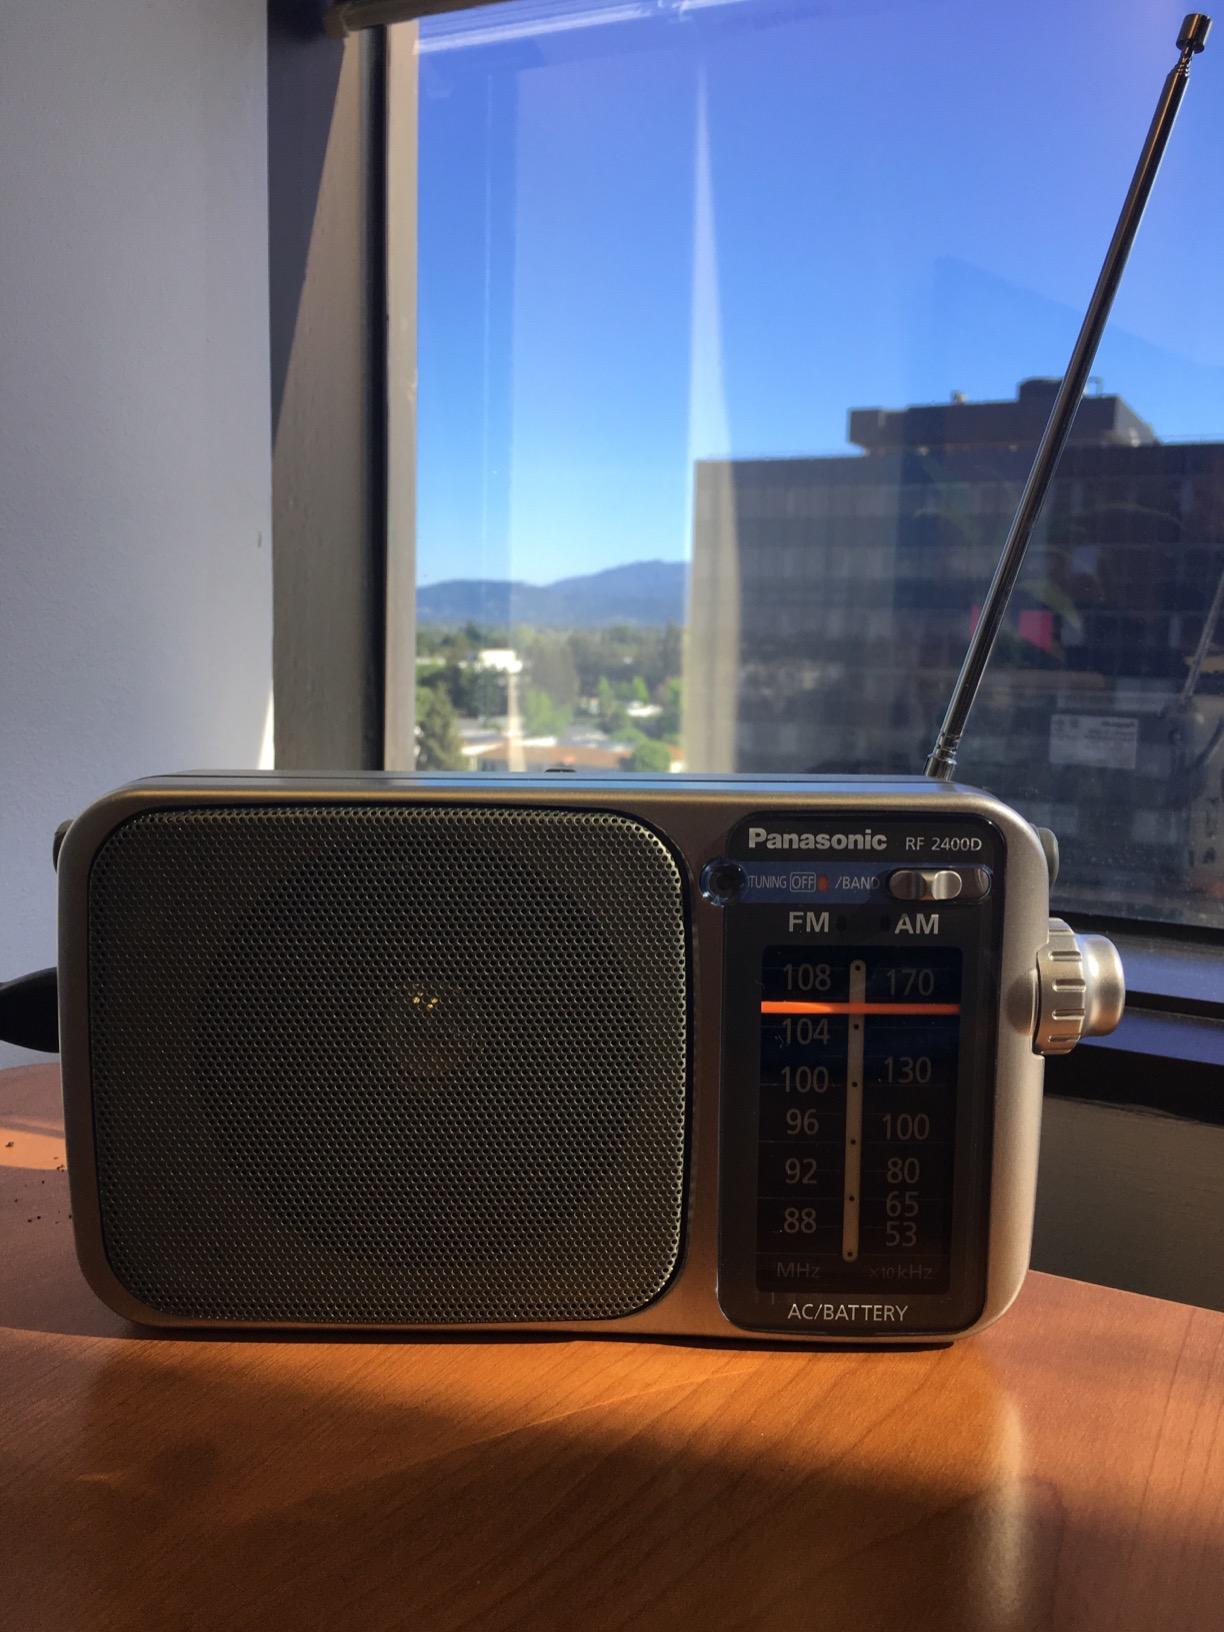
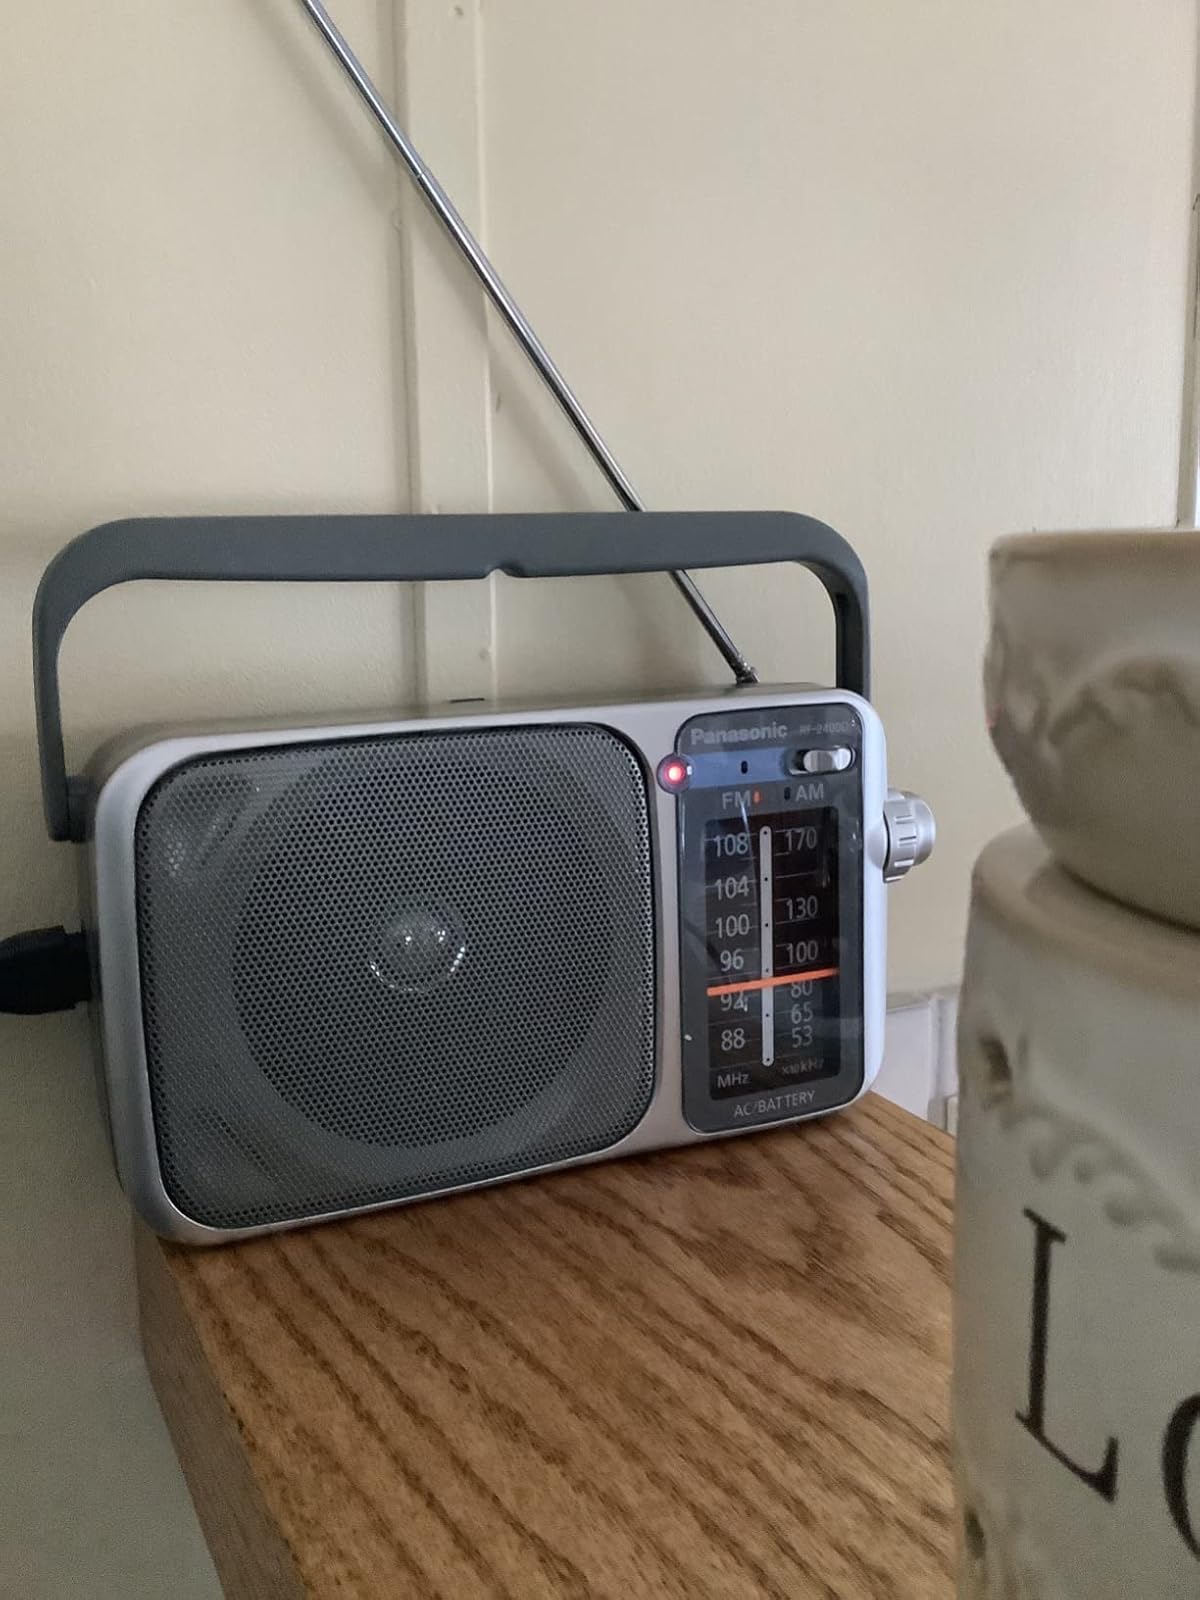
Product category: radio
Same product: yes